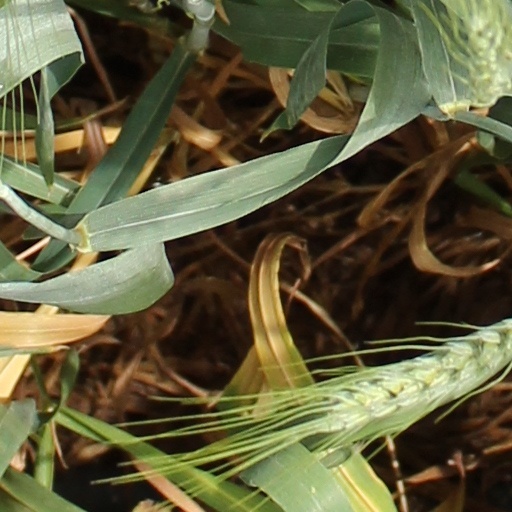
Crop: wheat